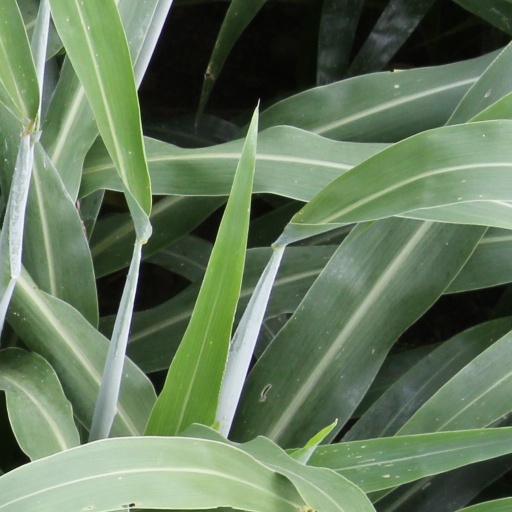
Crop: sorghum